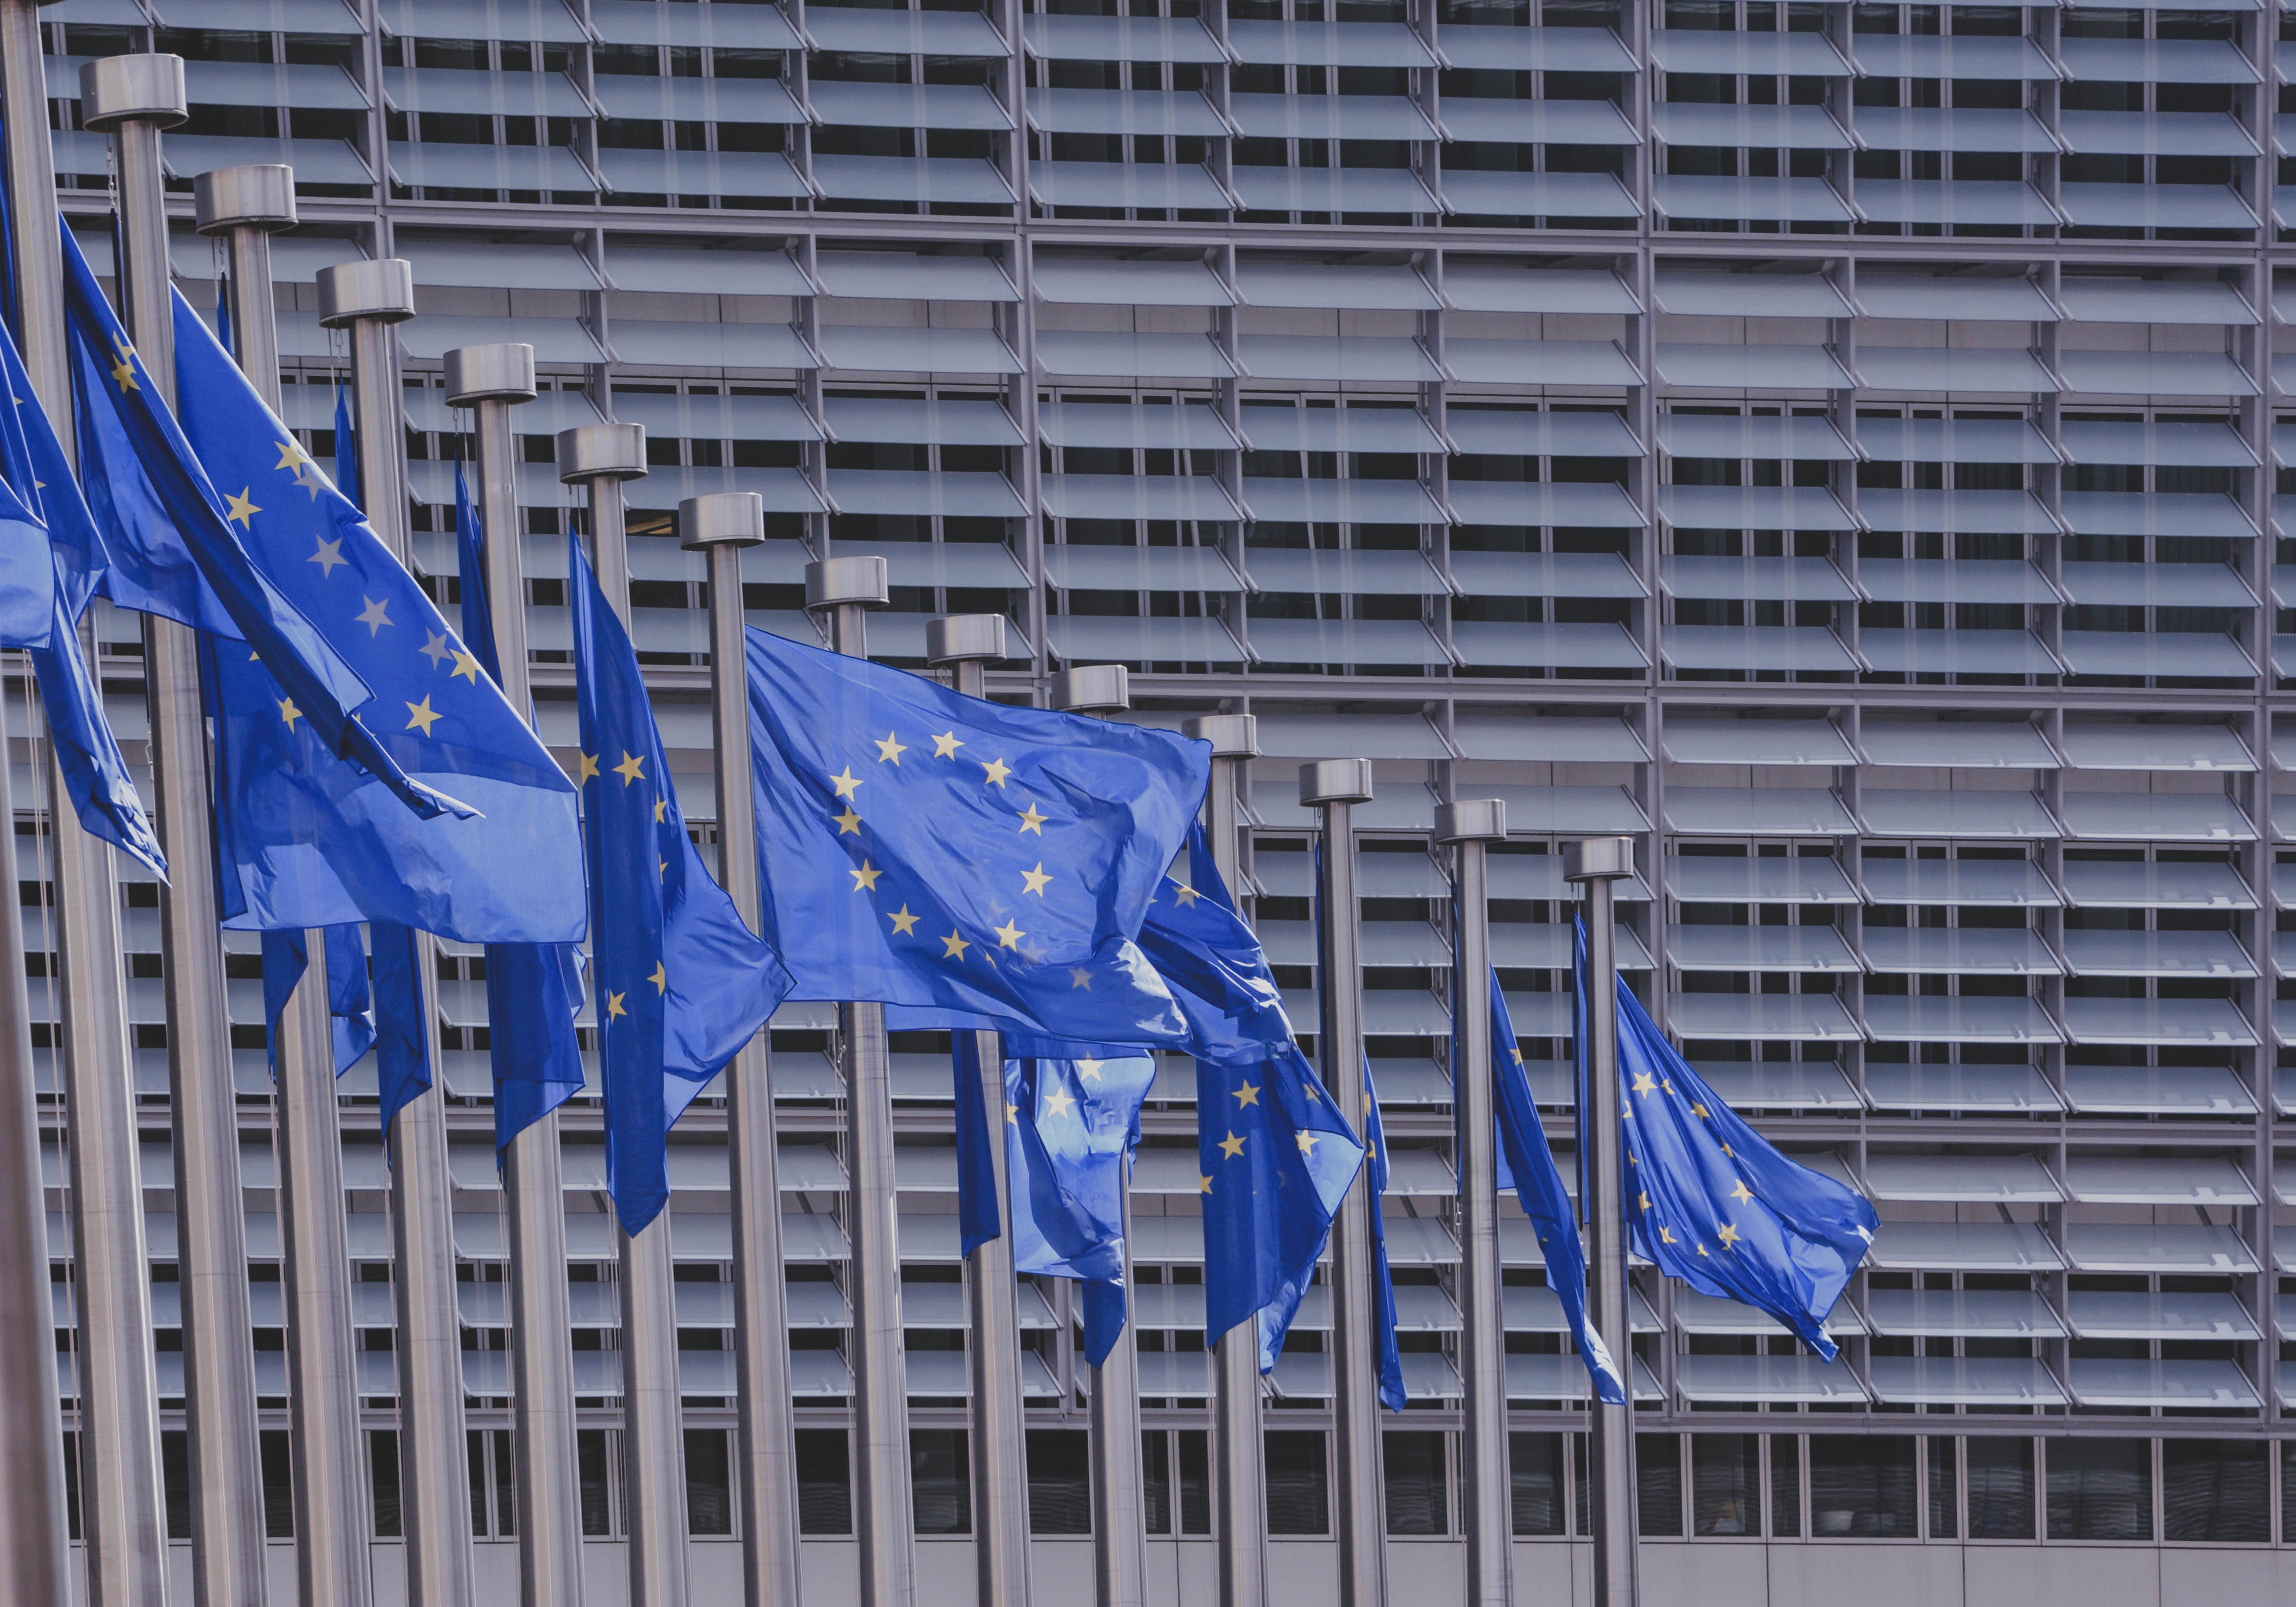
roof, skyscraper, wall, vehicle, facade, blue, stadium, urban area